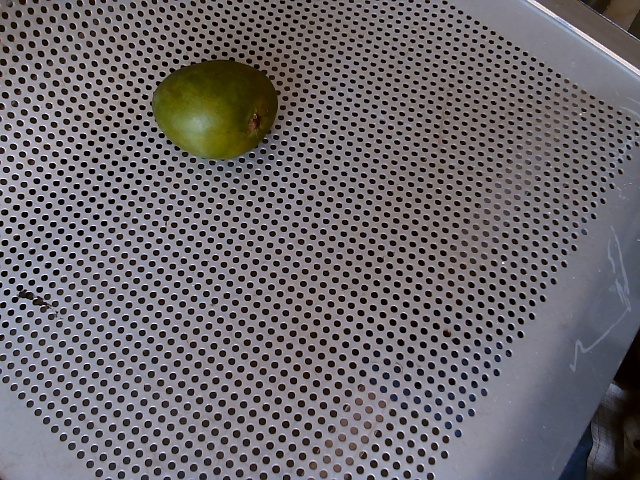
Label: Raw_Mango